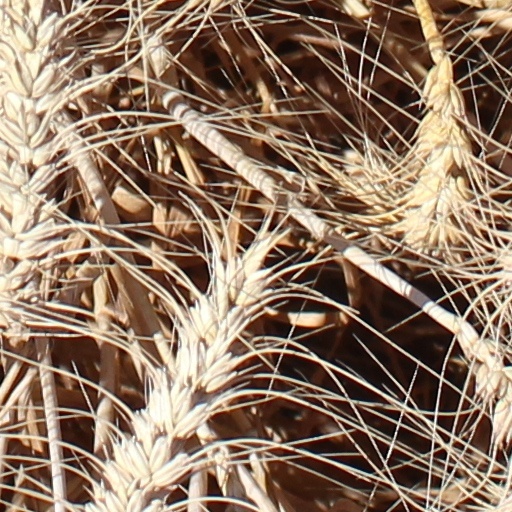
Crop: wheat